A1 road (Botswana)

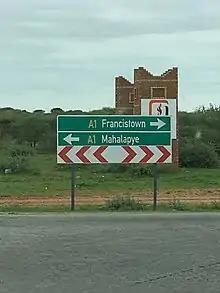
Road signs on A1

The A1 highway in Botswana is a road that runs from the Zimbabwean border near Ramokgwebana through Francistown, Mahalapye, Palapye, Gaborone (the capital city of Botswana) and Lobatse, to Ramatlabama at the border with South Africa. Crossing the Ramokgwebana River into Zimbabwe, it continues as the A7 to Bulawayo.